Mychal Kendricks

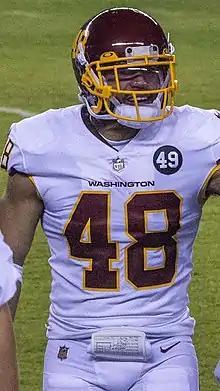
Kendricks with Washington in 2021.

Kendricks was signed by Washington Football Team off the Seahawks' practice squad on December 21, 2020.